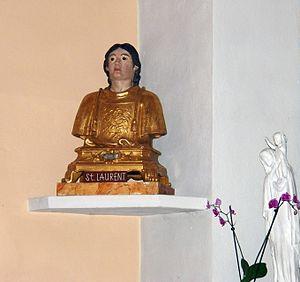
Buste de Saint-laurent à l'église Notre-Dame-de-la-Compassion de Gassin
Gassin est une commune française située près de Saint-Tropez, dans le département du Var en région Provence-Alpes-Côte d’Azur.
L’église Notre-Dame-de-l’Assomption de Gassin est un édifice du XVIᵉ siècle.